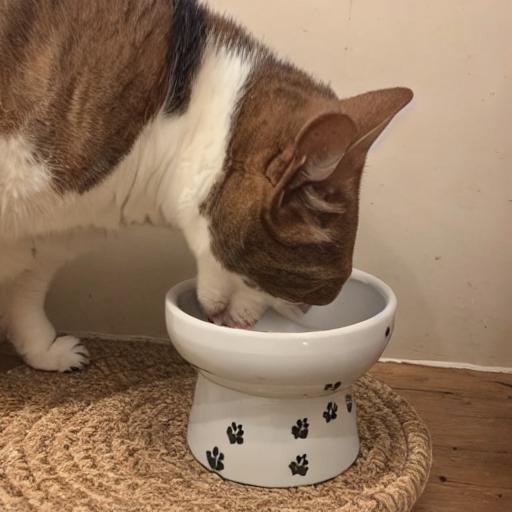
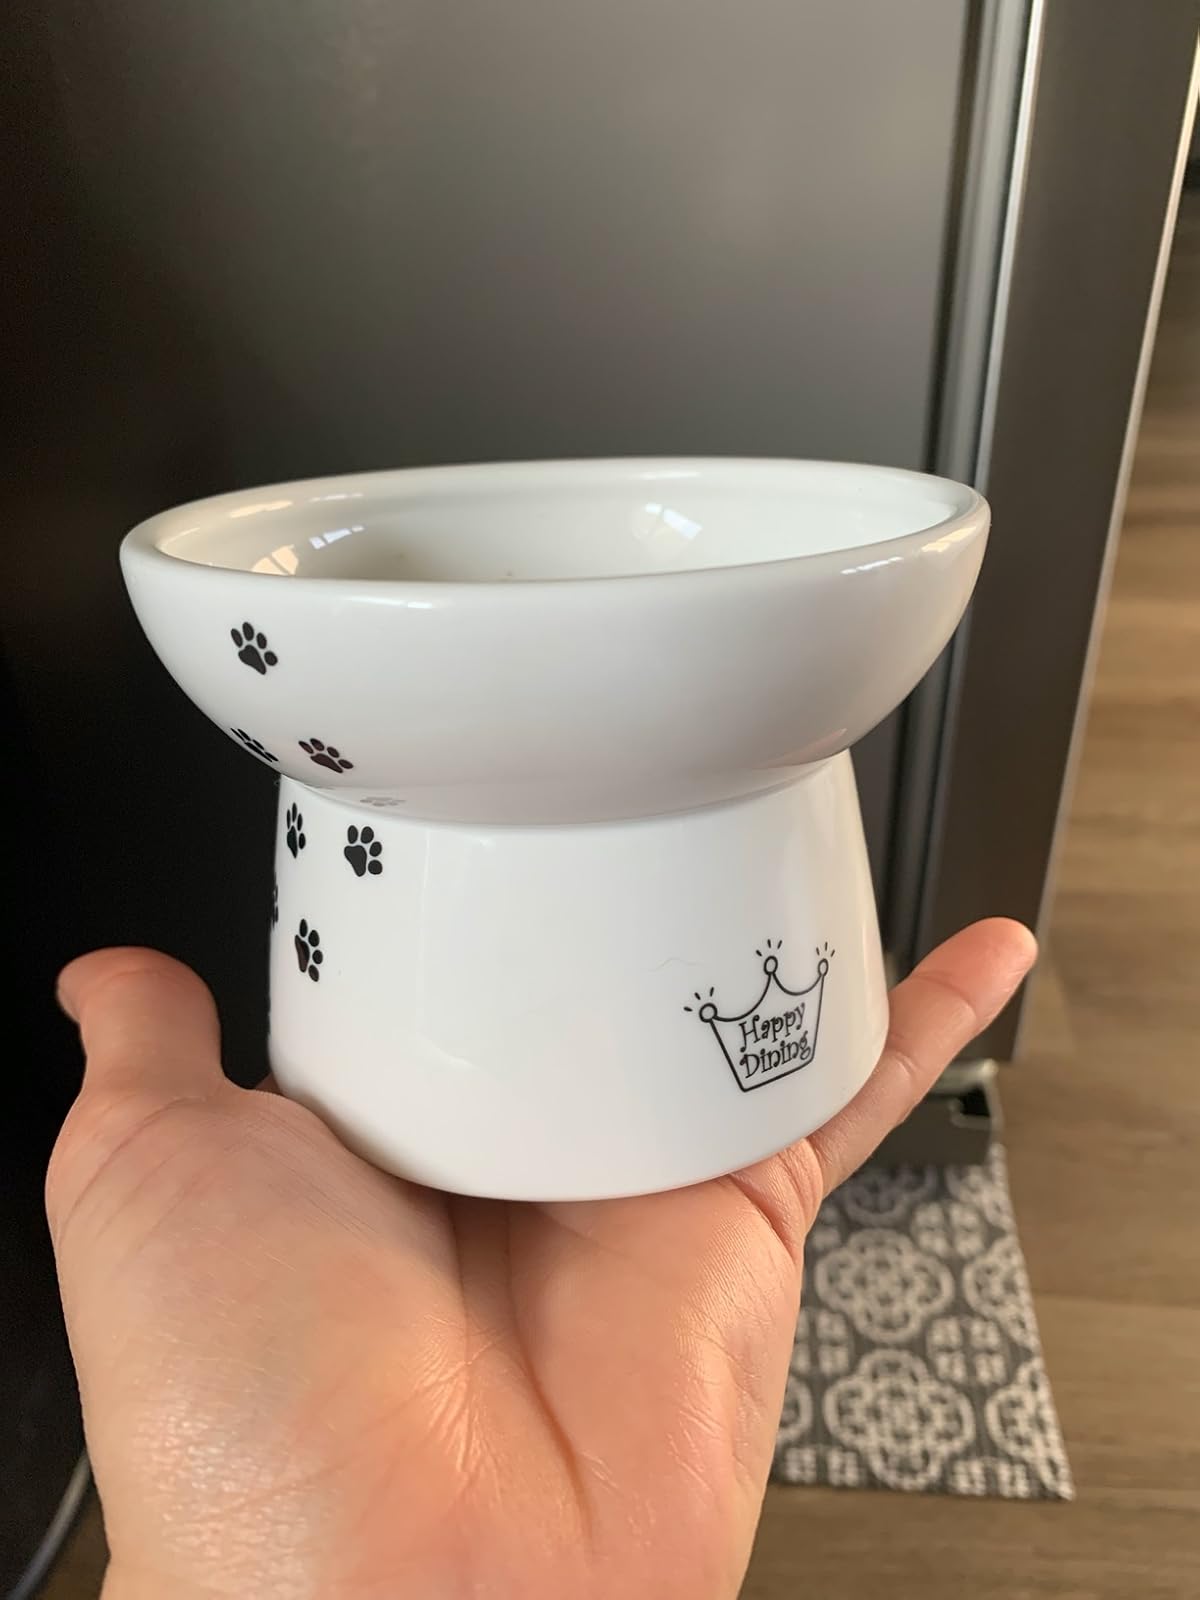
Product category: items_bowl
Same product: no